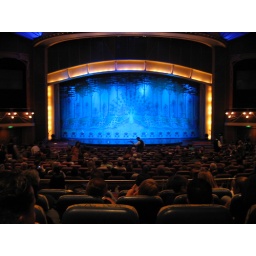
The stage in the theater in the ship